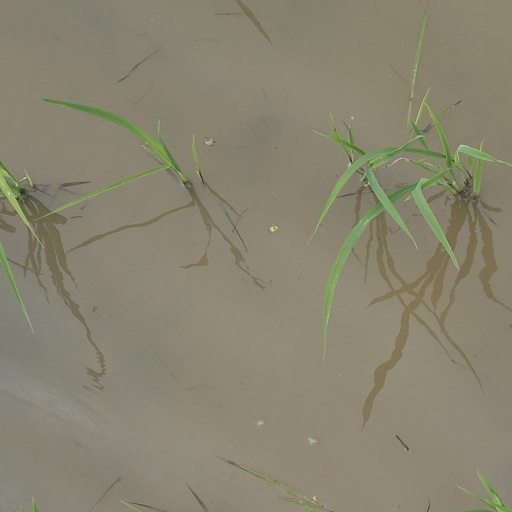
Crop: rice